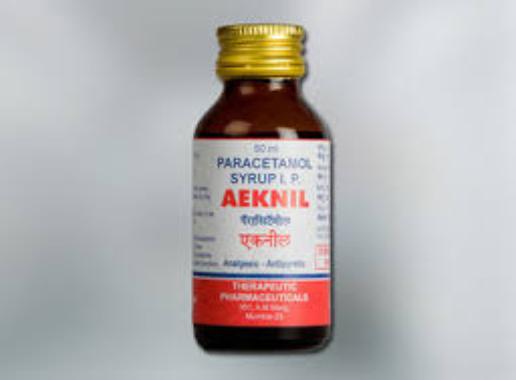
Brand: aeknil
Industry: Medical